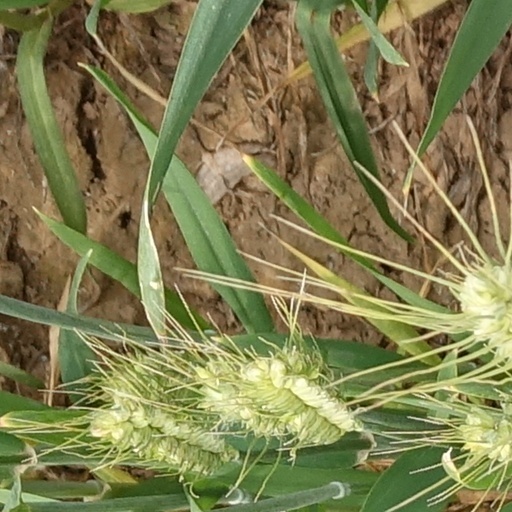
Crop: wheat